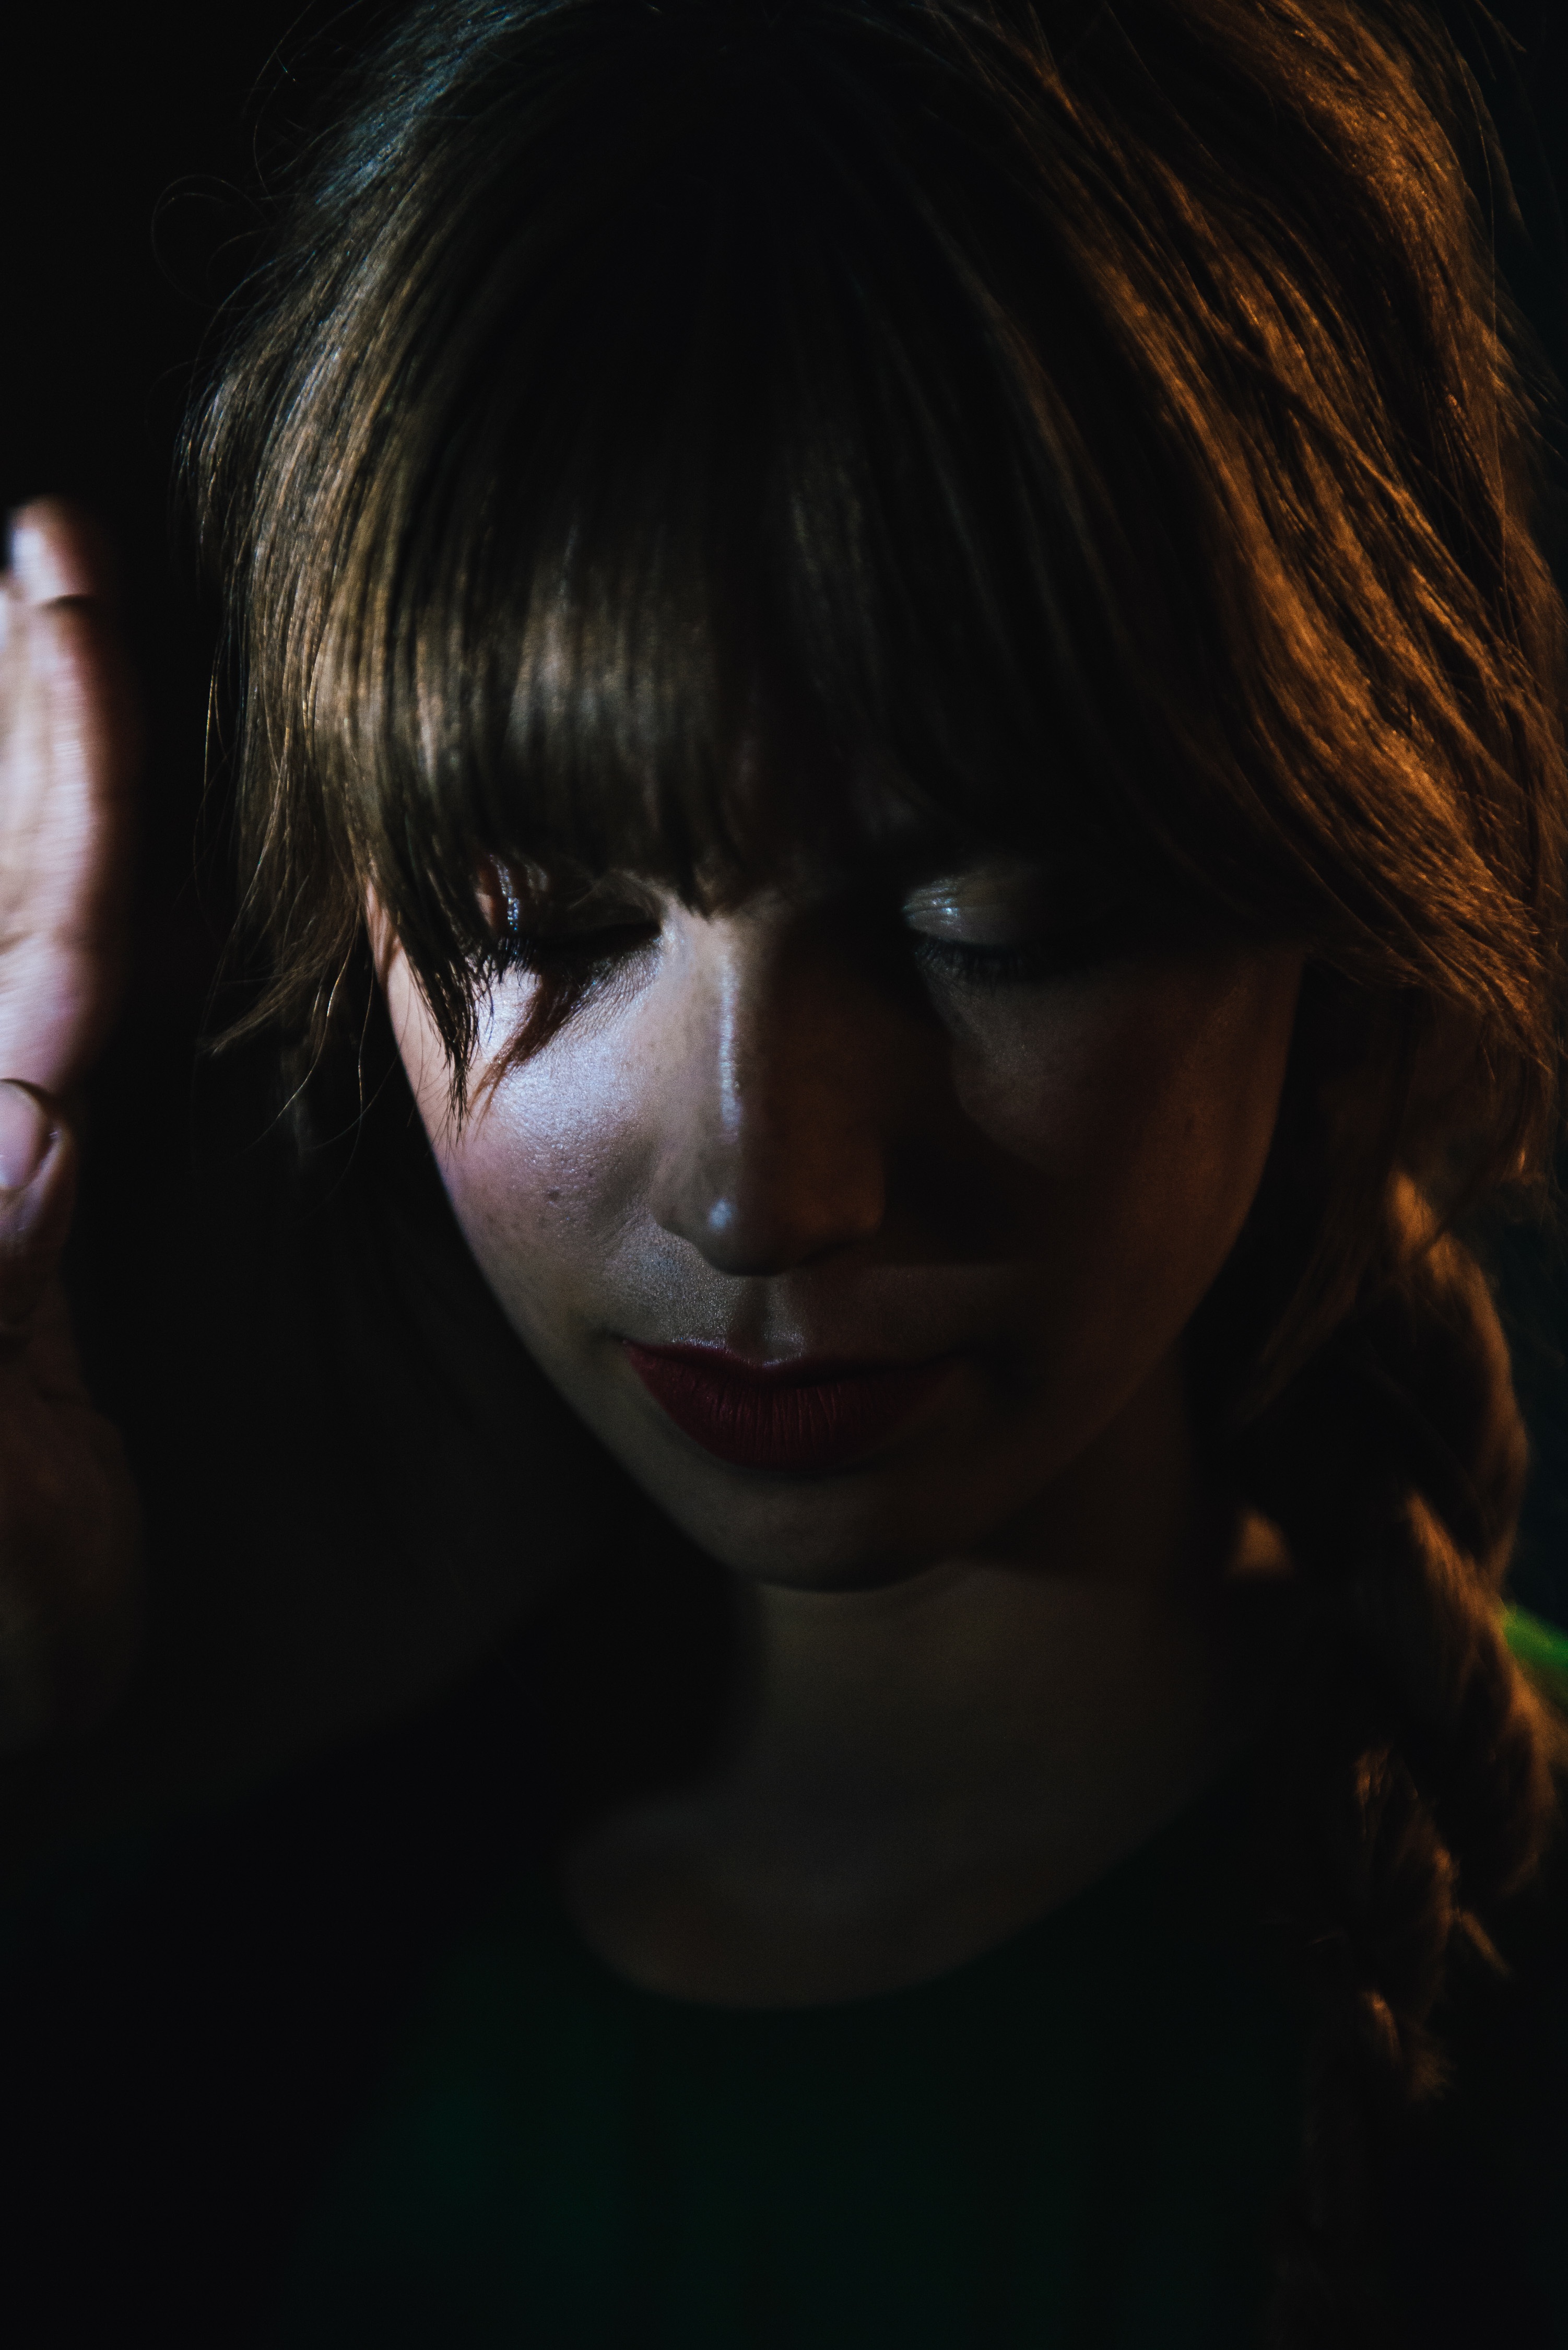
girl, hair, portrait, model, darkness, lady, hairstyle, close up, face, nose, eye, head, beauty, organ, brown hair, portrait photography